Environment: real
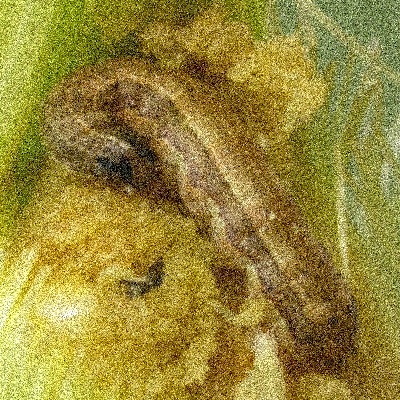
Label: fall_armyworm